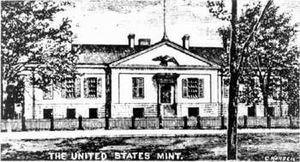
La Monnaie de Charlotte était la première succursale de la Monnaie des États-Unis. Elle était située à Charlotte, en Caroline du Nord, et était spécialisée dans les pièces d'or.